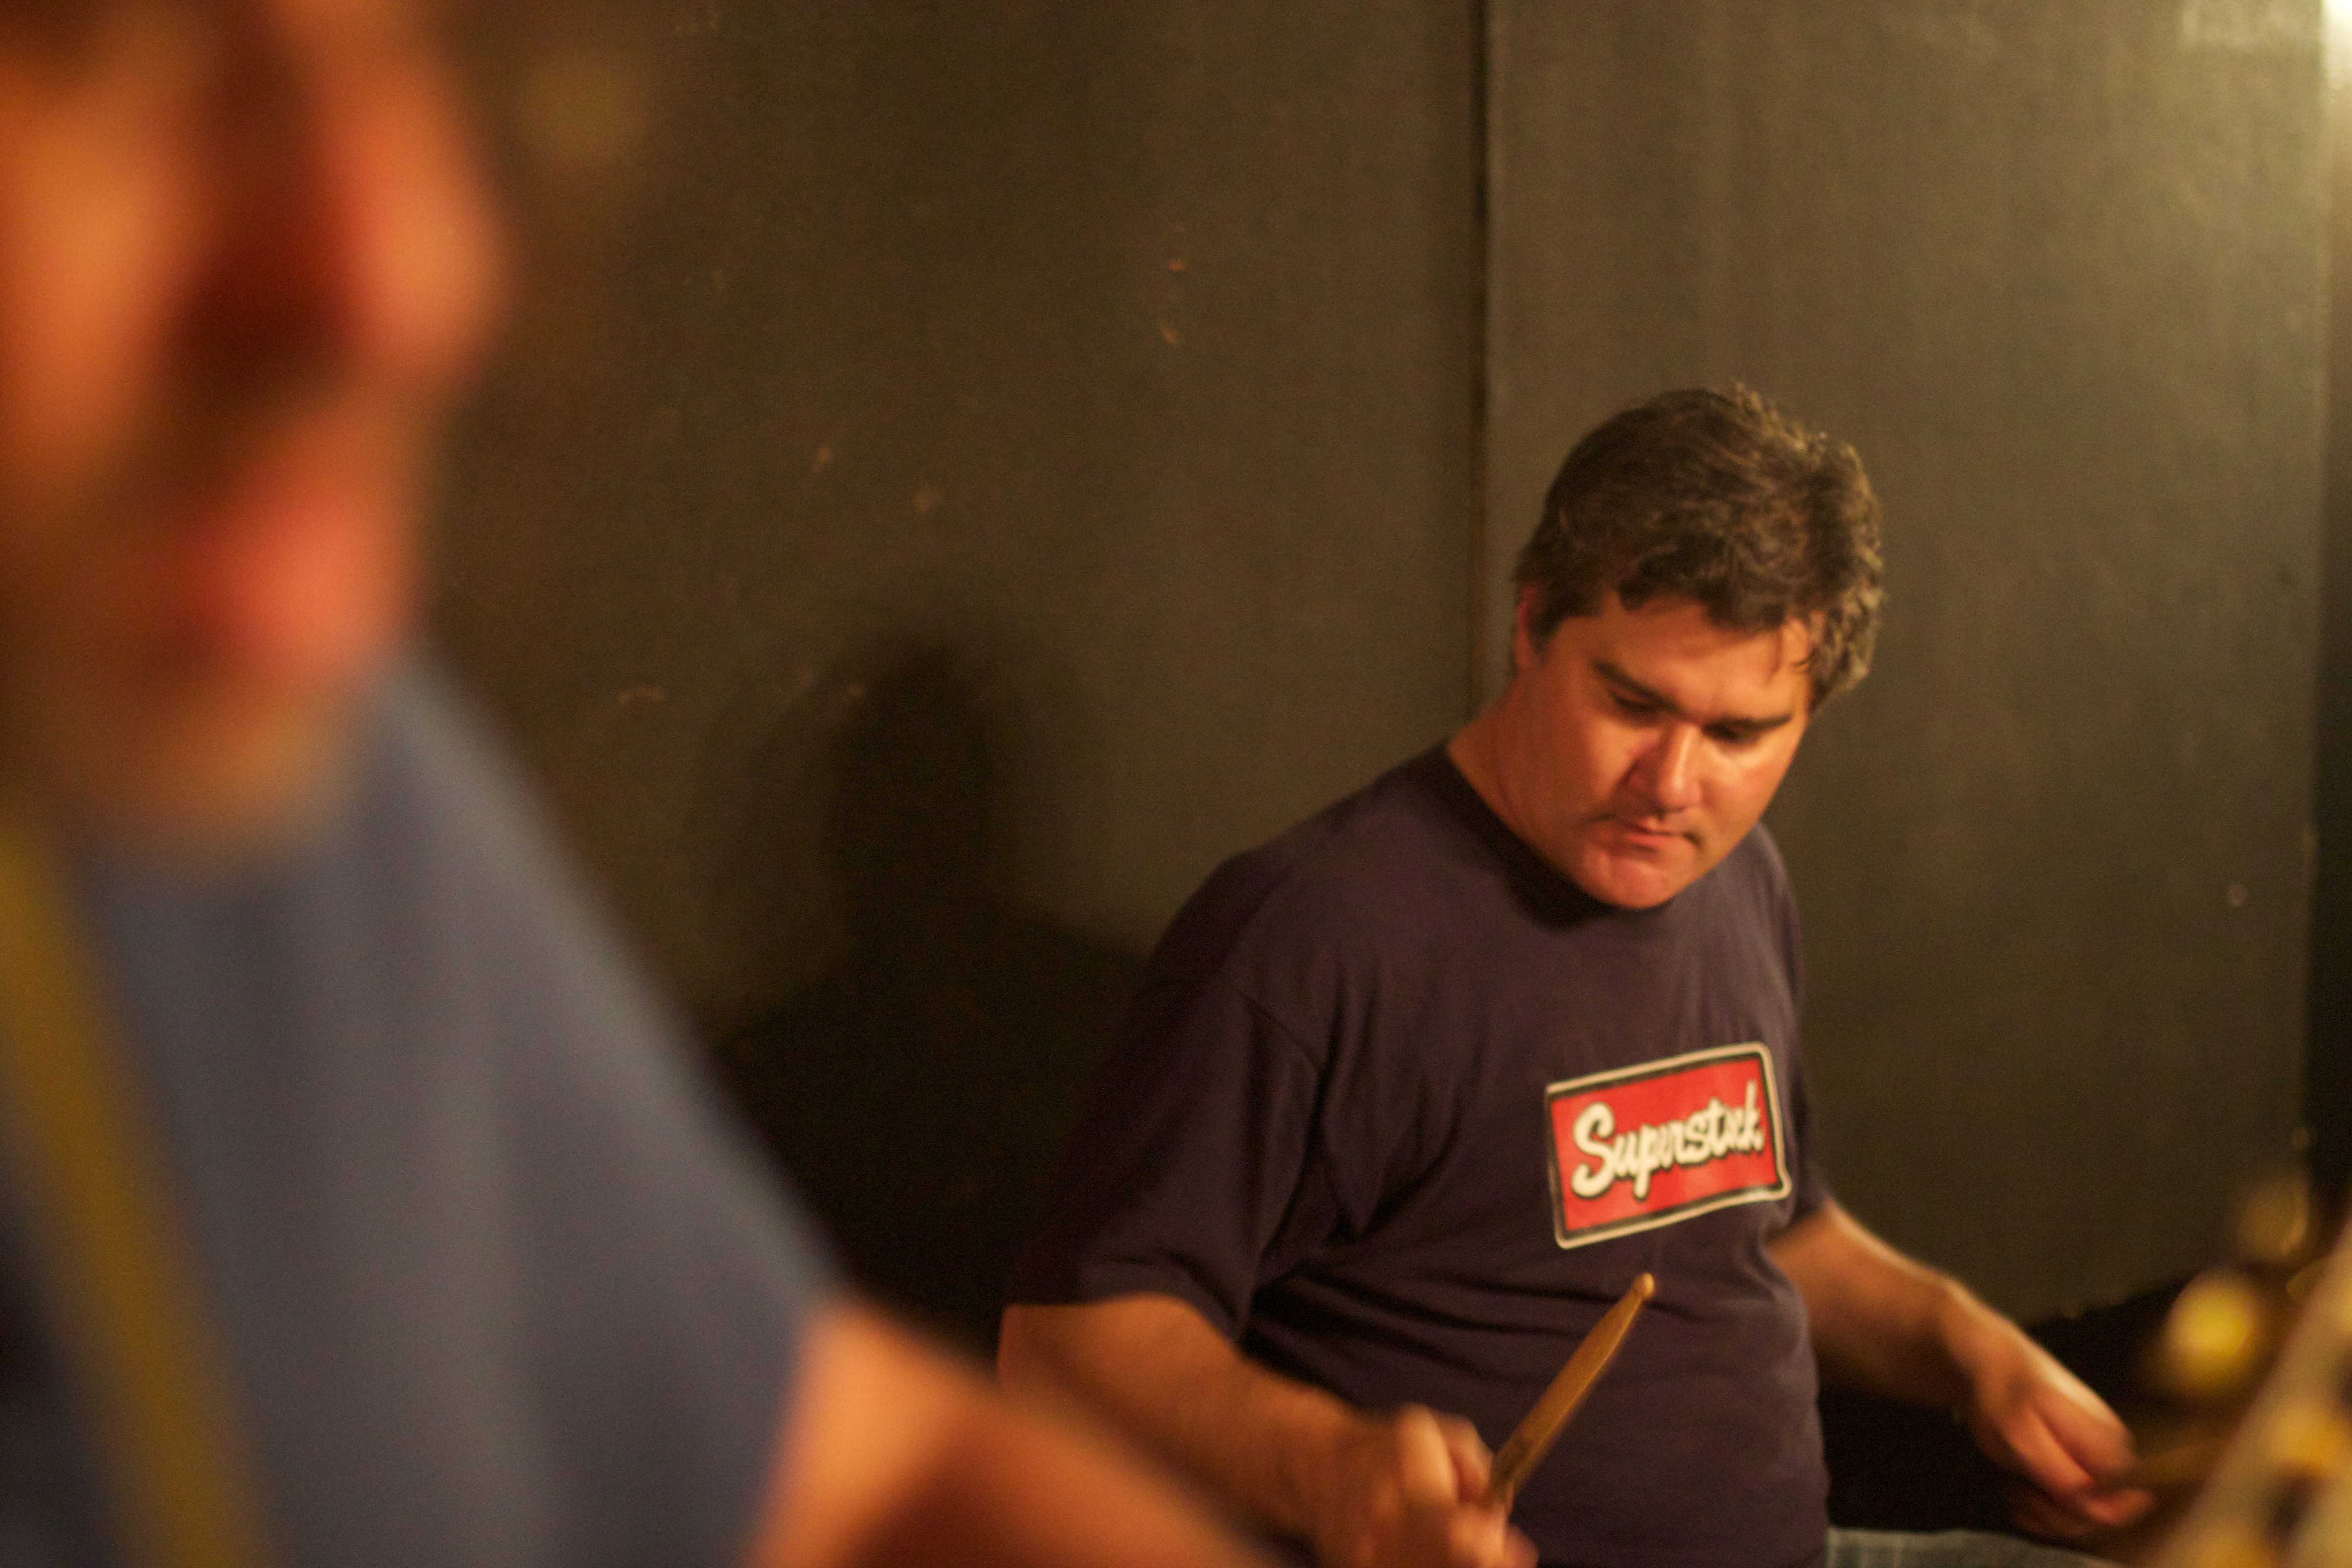
muscle, sense